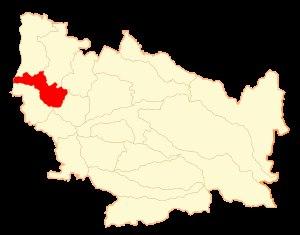
Treguaco ou Trehuaco est une commune du Chili de la région de Ñuble, et appartienne à la province d'Itata. En 2012, la population de la commune s'élevait à 5 227 habitants. La superficie de la commune est de 313 km².